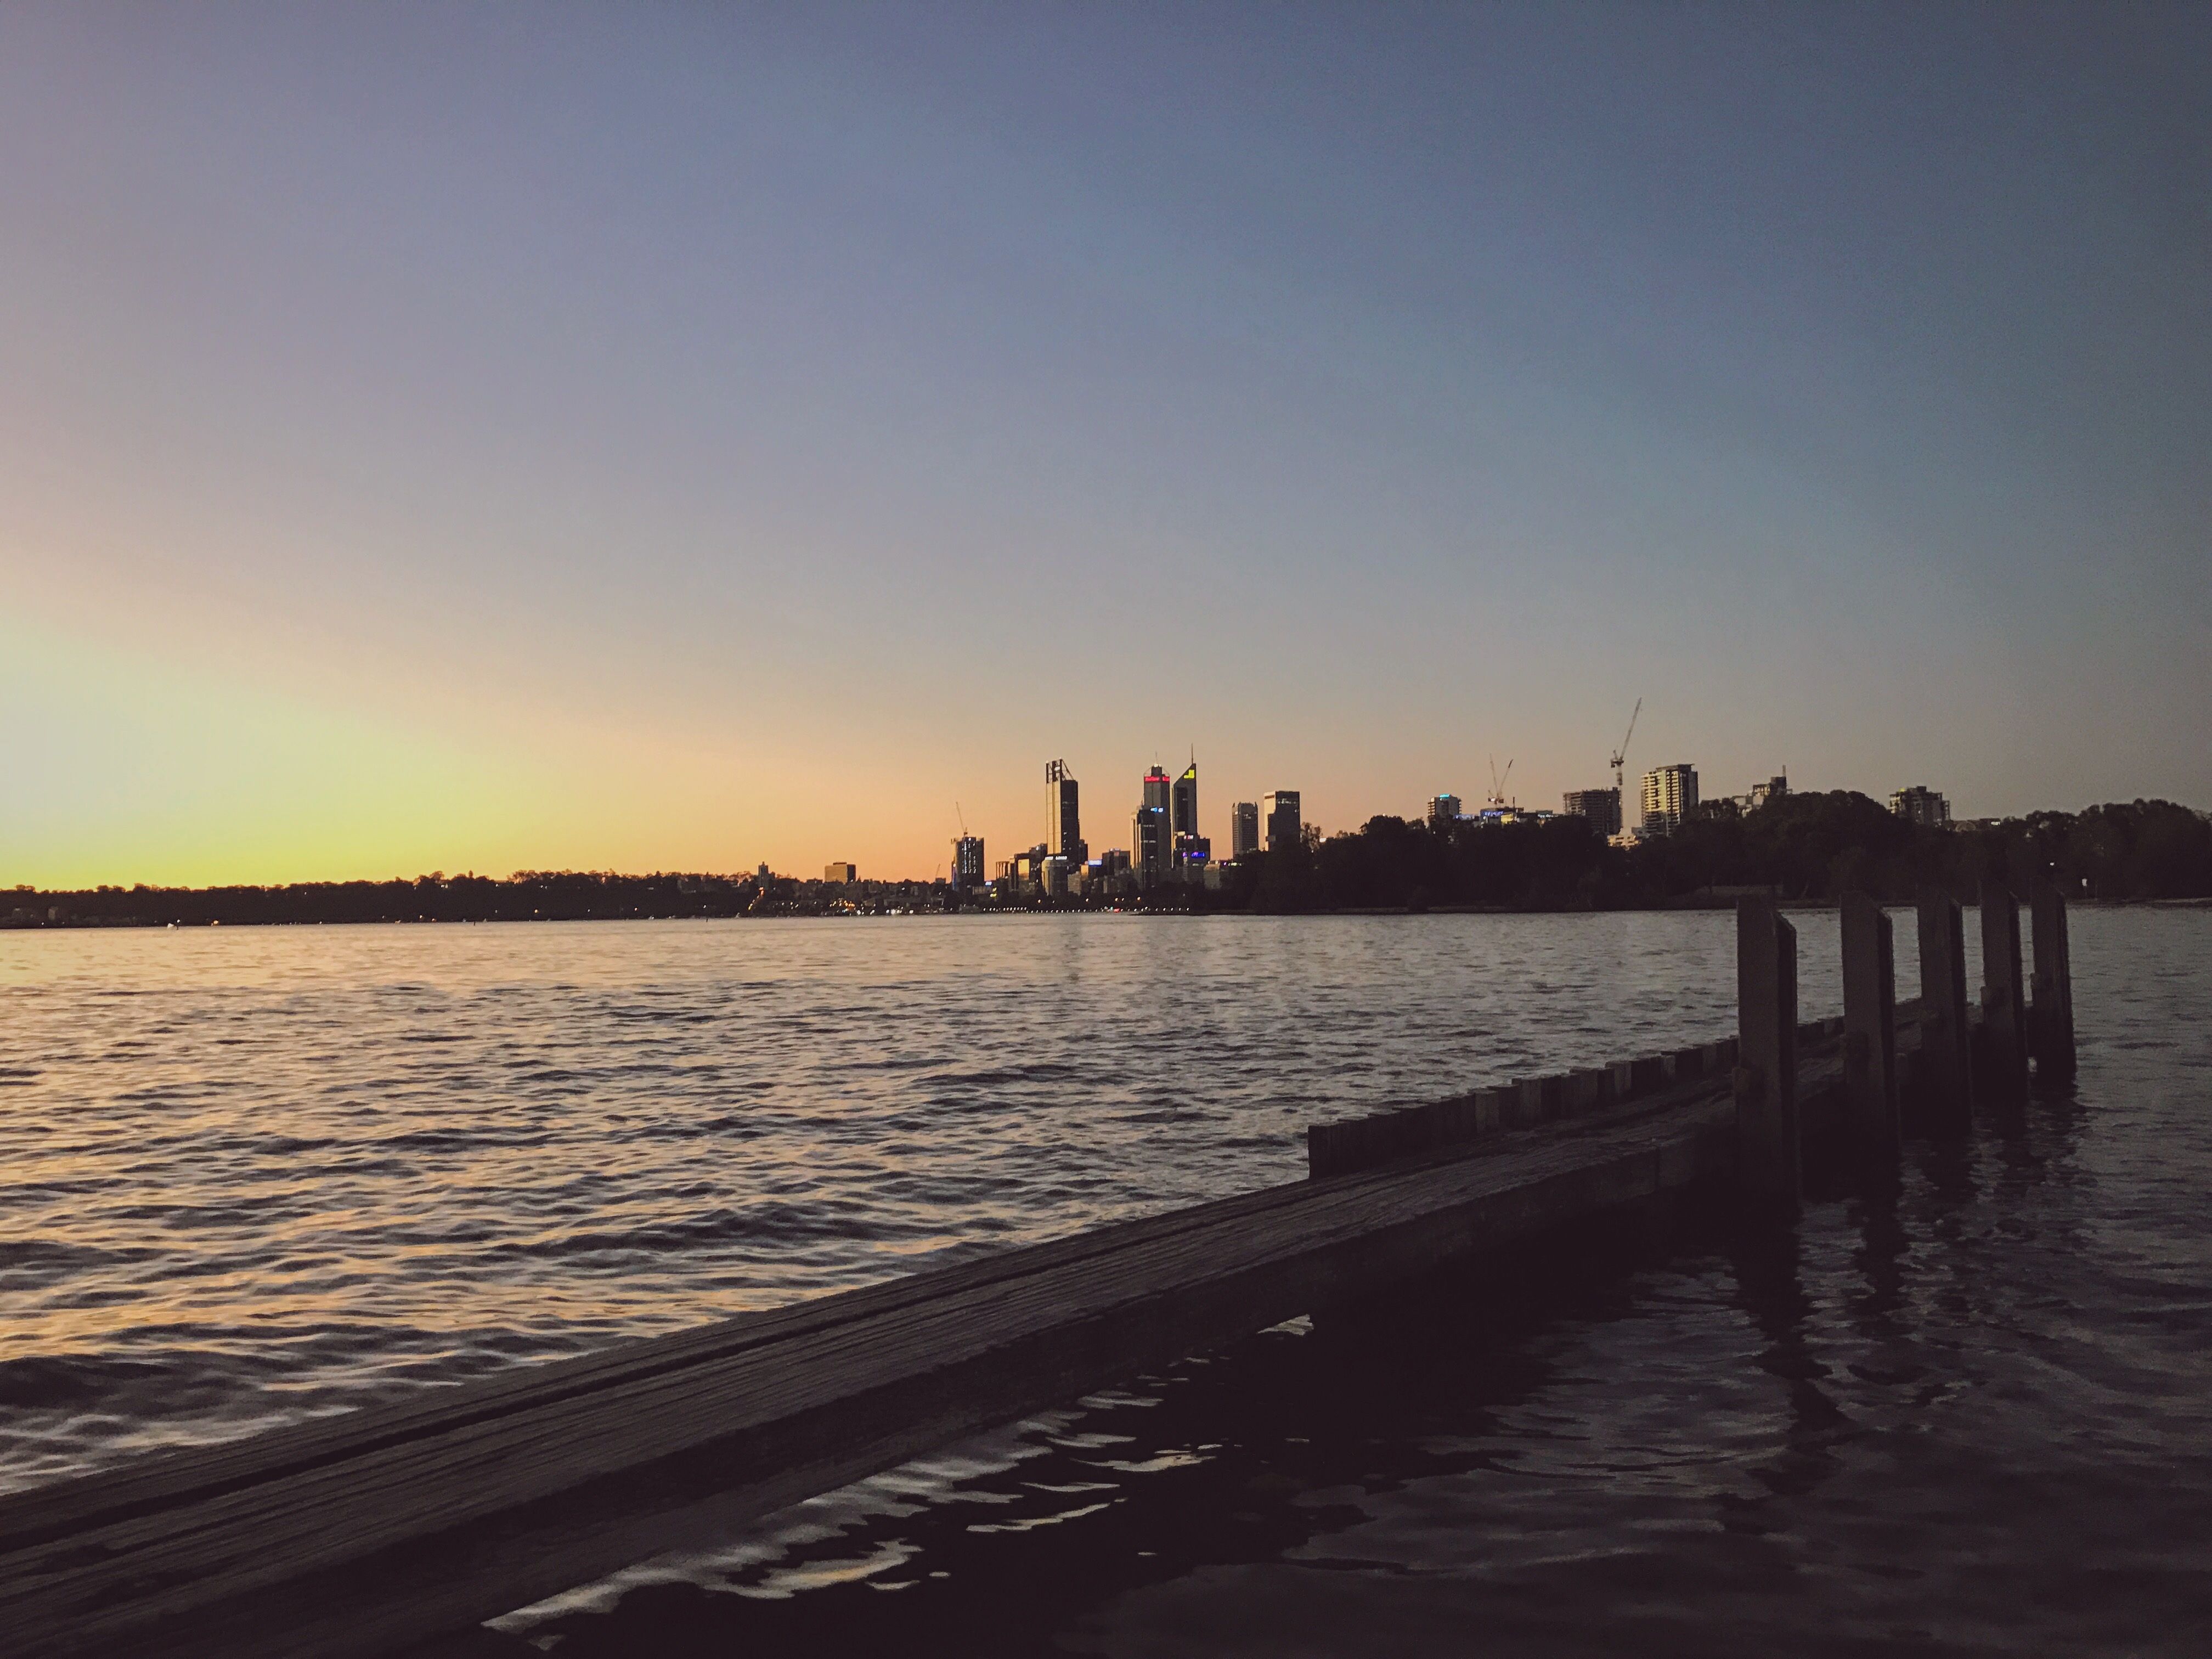
beach, sea, coast, ocean, horizon, cloud, sun, sunrise, sunset, morning, shore, wave, dawn, pier, river, dusk, evening, reflection, bay, body of water, atmospheric phenomenon